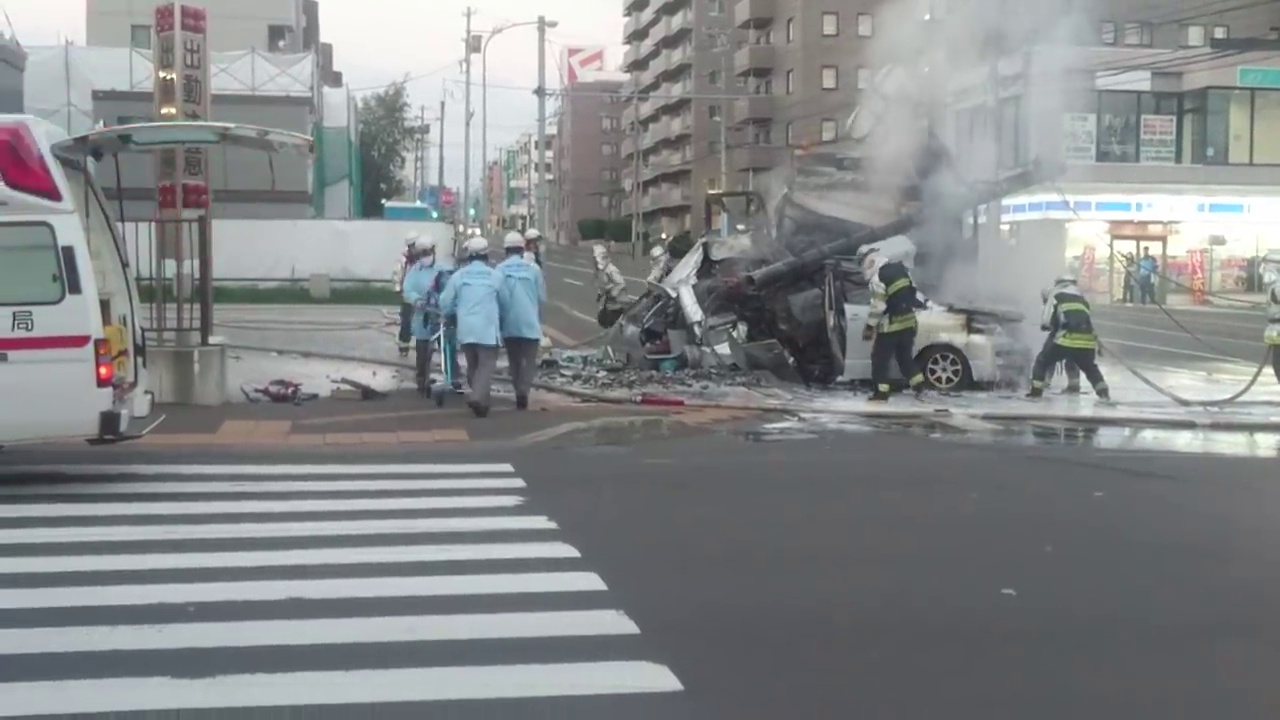
Fire: no
Smoke: yes